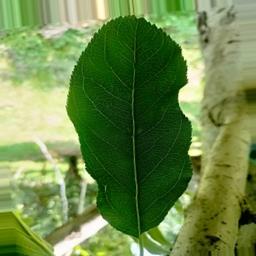
Label: Healthy